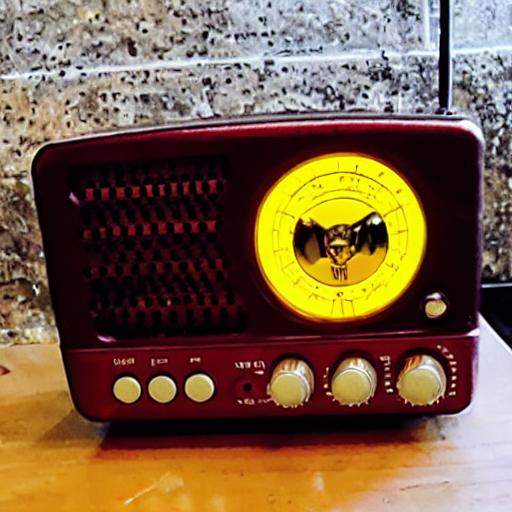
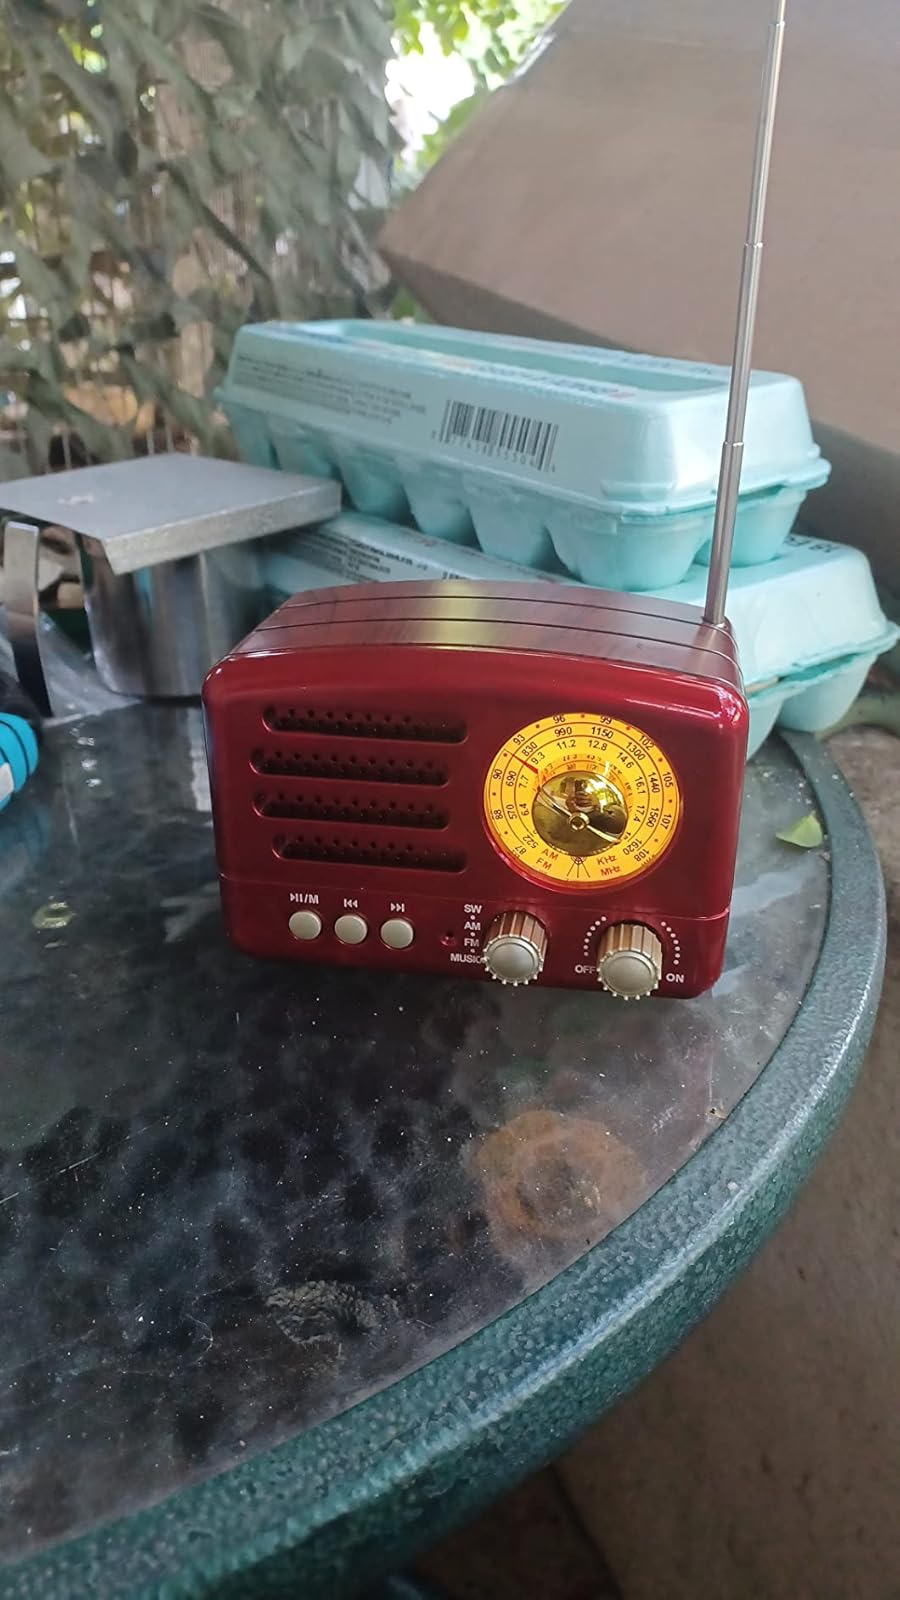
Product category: radio
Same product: no